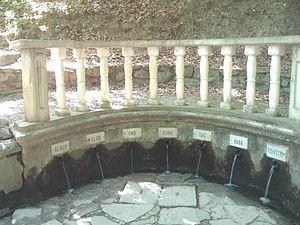
Kőszeg est une ville hongroise située dans le comitat de Vas à l'extrême ouest du pays à proximité de la frontière autrichienne.